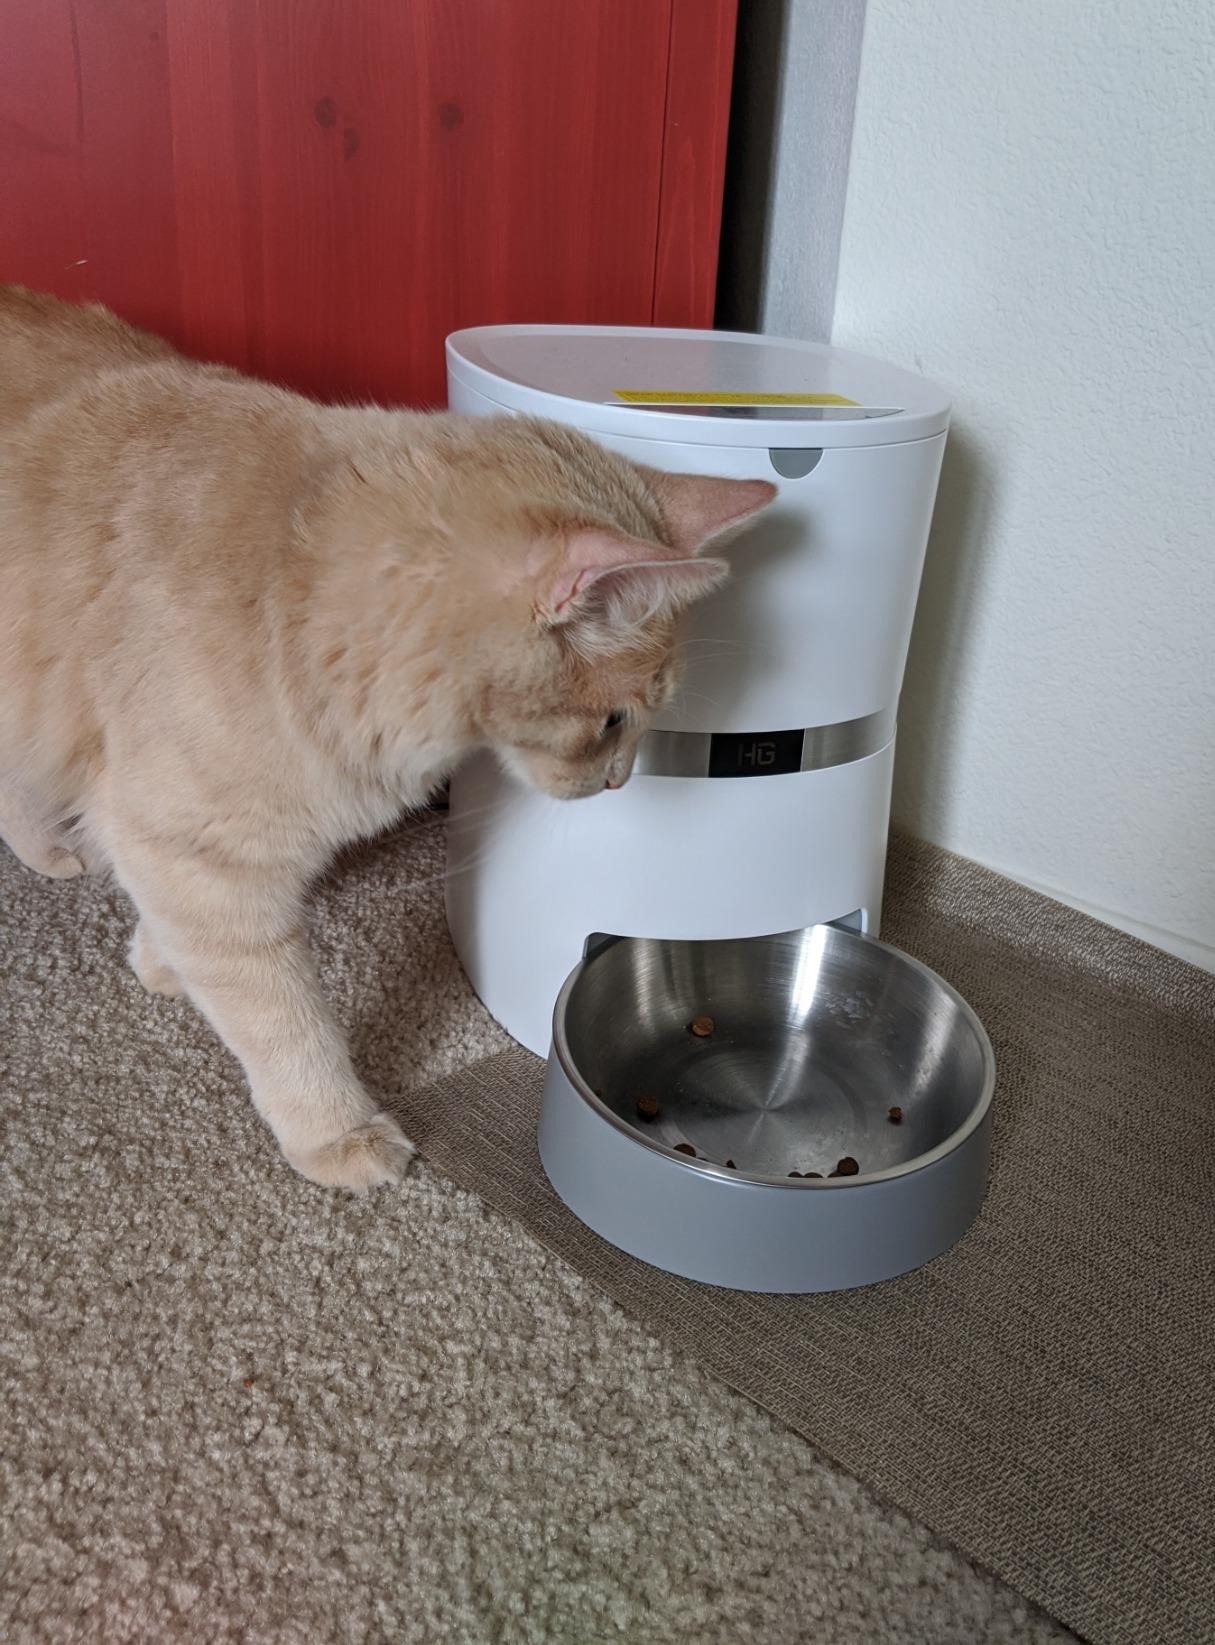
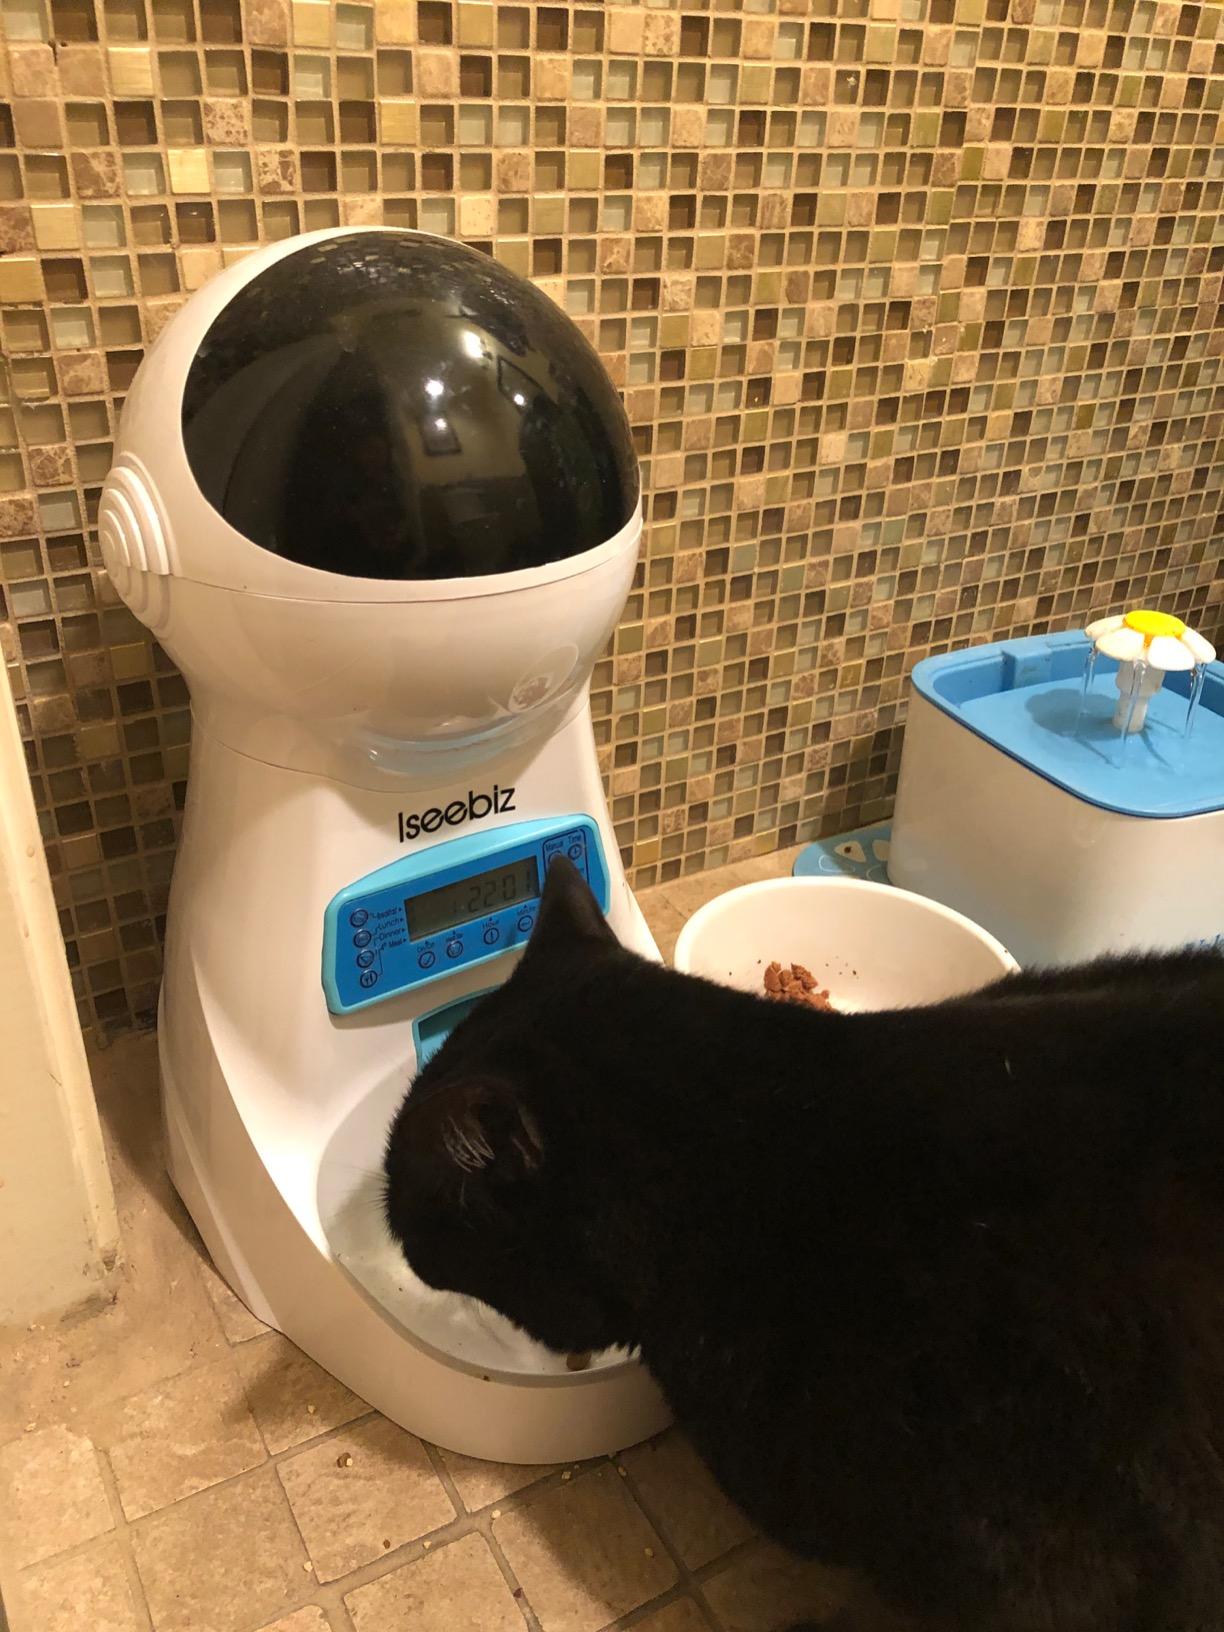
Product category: items_feeder
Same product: no